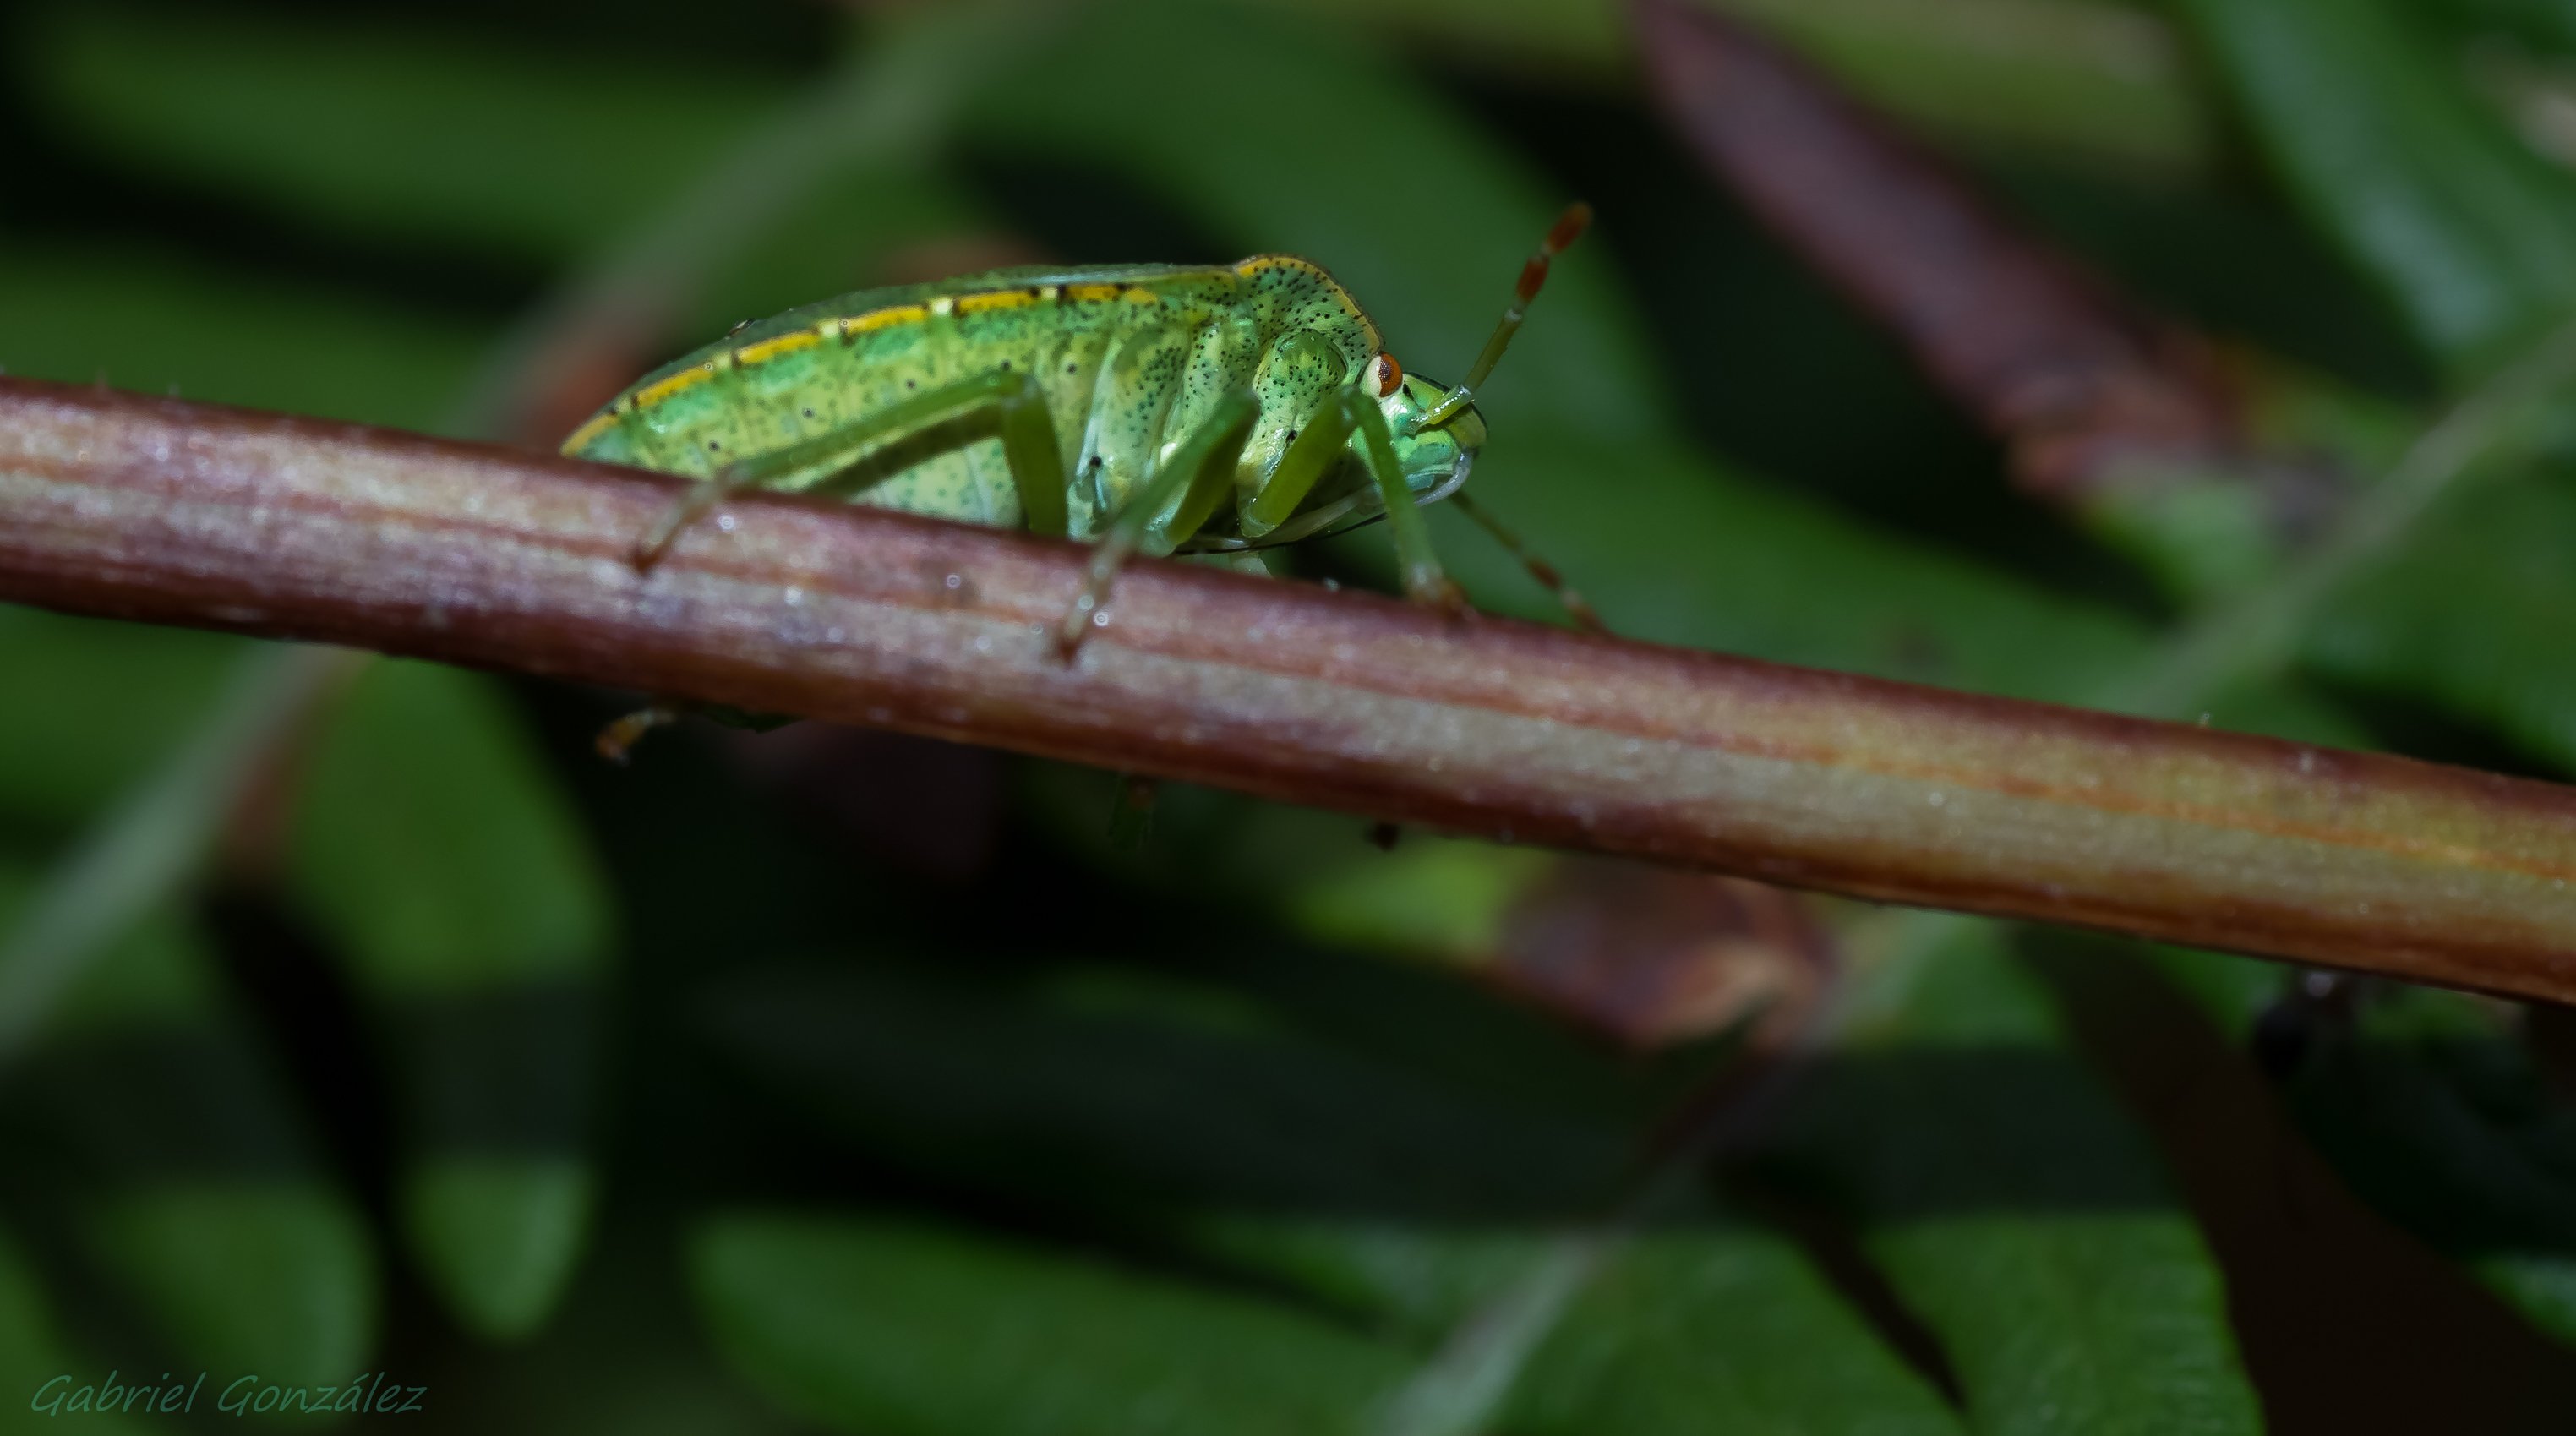
nature, grass, branch, leaf, green, jungle, insect, macro, botany, fauna, invertebrate, close up, animals, naturaleza, tamron90mm, grasshopper, locust, ggl1, gaby1, xovesphoto, animales, pentaxk5, gphoto, macro photography, plant stem, cricket like insect